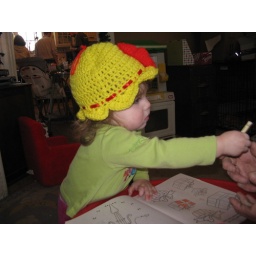
The girl in the yellow hat